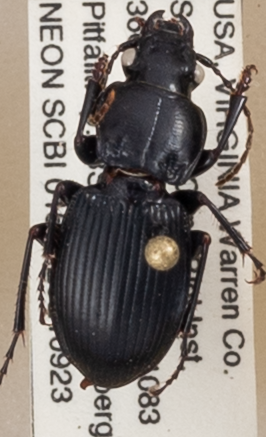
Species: Cyclotrachelus sigillatus
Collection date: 2021-09-23
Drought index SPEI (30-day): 1.45
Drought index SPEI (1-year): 0.9
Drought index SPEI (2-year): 0.82